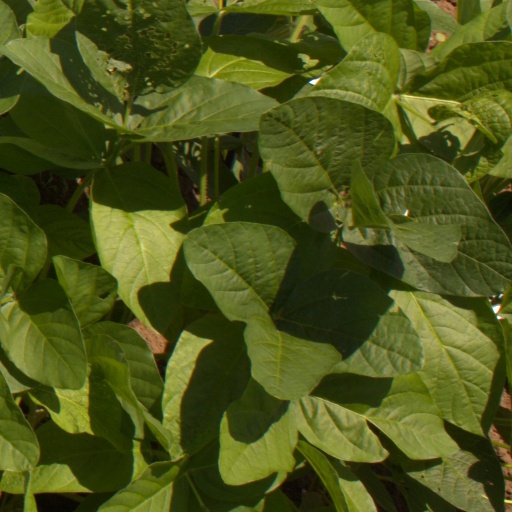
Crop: soybean